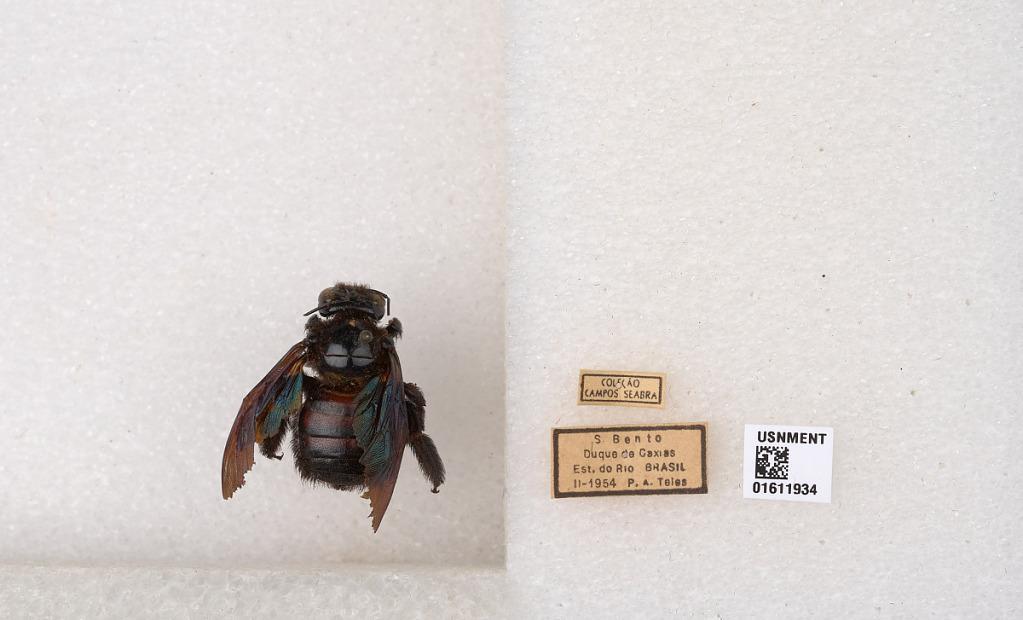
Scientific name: Xylocopa
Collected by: P. Teles
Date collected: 1954-2-1
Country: Brazil
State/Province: Rio de Janeiro
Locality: S. Bento, Duque de Caxias